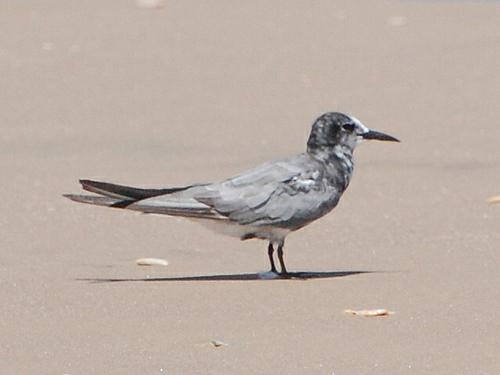
A photo of a black tern